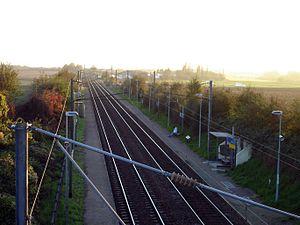
La ligne de La Plaine à Hirson et Anor (frontière) est une ligne ferroviaire française, à écartement standard, d'une longueur de 210 kilomètres, qui relie la Plaine Saint-Denis, au nord de Paris sur la ligne de Paris-Nord à Lille, au nord-est de la France et à la frontière belge. Elle est ouverte à partir de 1860 par la Compagnie des chemins de fer du Nord.
La gare de Thieux - Nantouillet est une gare ferroviaire française de la ligne de La Plaine à Hirson et Anor, située sur le territoire de la commune de Thieux, à proximité de Nantouillet, dans le département de Seine-et-Marne, en région Île-de-France.